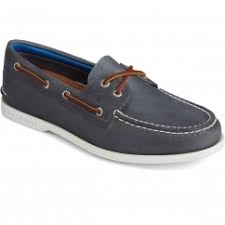
Label: Boat